Nikolaus Gross

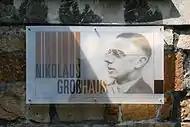
Sign at the "Nikolaus-Groß-Haus" (museum) in Niederwenigern.

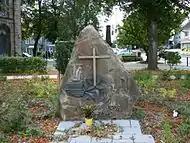
Nikolaus Groß memorial in Sprockhövel-Haßlinghausen.

The beatification process commenced on 19 January 1988 after the Congregation for the Causes of Saints issued the official "nihil obstat" to the cause and titled Gross as a Servant of God; but it would be a decade until the actual diocesan phase of investigation opened in the Essen diocese on 12 November 1996 which later closed on 12 October 1997. The C.C.S. validated the diocesan phase in Rome on 13 November 1998 and received the Positio dossier in 2000 for investigation. The theologians approved the dossier's contents on 25 May 2001 as did the members of the C.C.S. on 3 July 2001. Pope John Paul II confirmed on 7 July 2001 that Gross had been killed "in odium fidei" (in hatred of the faith) and so beatified Gross in Saint Peter's Square on 7 October 2001.